2024 YellaWood 500

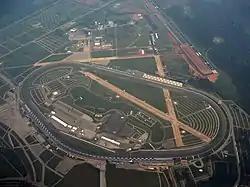
Talladega Superspeedway, the track where the race was held.

Talladega Superspeedway, formerly known as Alabama International Motor Speedway, is a motorsports complex located north of Talladega, Alabama. It is located on the former Anniston Air Force Base in the small city of Lincoln. A tri-oval, the track was constructed in 1969 by the International Speedway Corporation, a business controlled by the France family. Talladega is most known for its steep banking. The track currently hosts NASCAR's Cup Series, Xfinity Series, and Craftsman Truck Series. Talladega is the longest NASCAR oval with a length of 2.66-mile-long (4.28 km) tri-oval like the Daytona International Speedway, which is 2.5-mile-long (4.0 km).